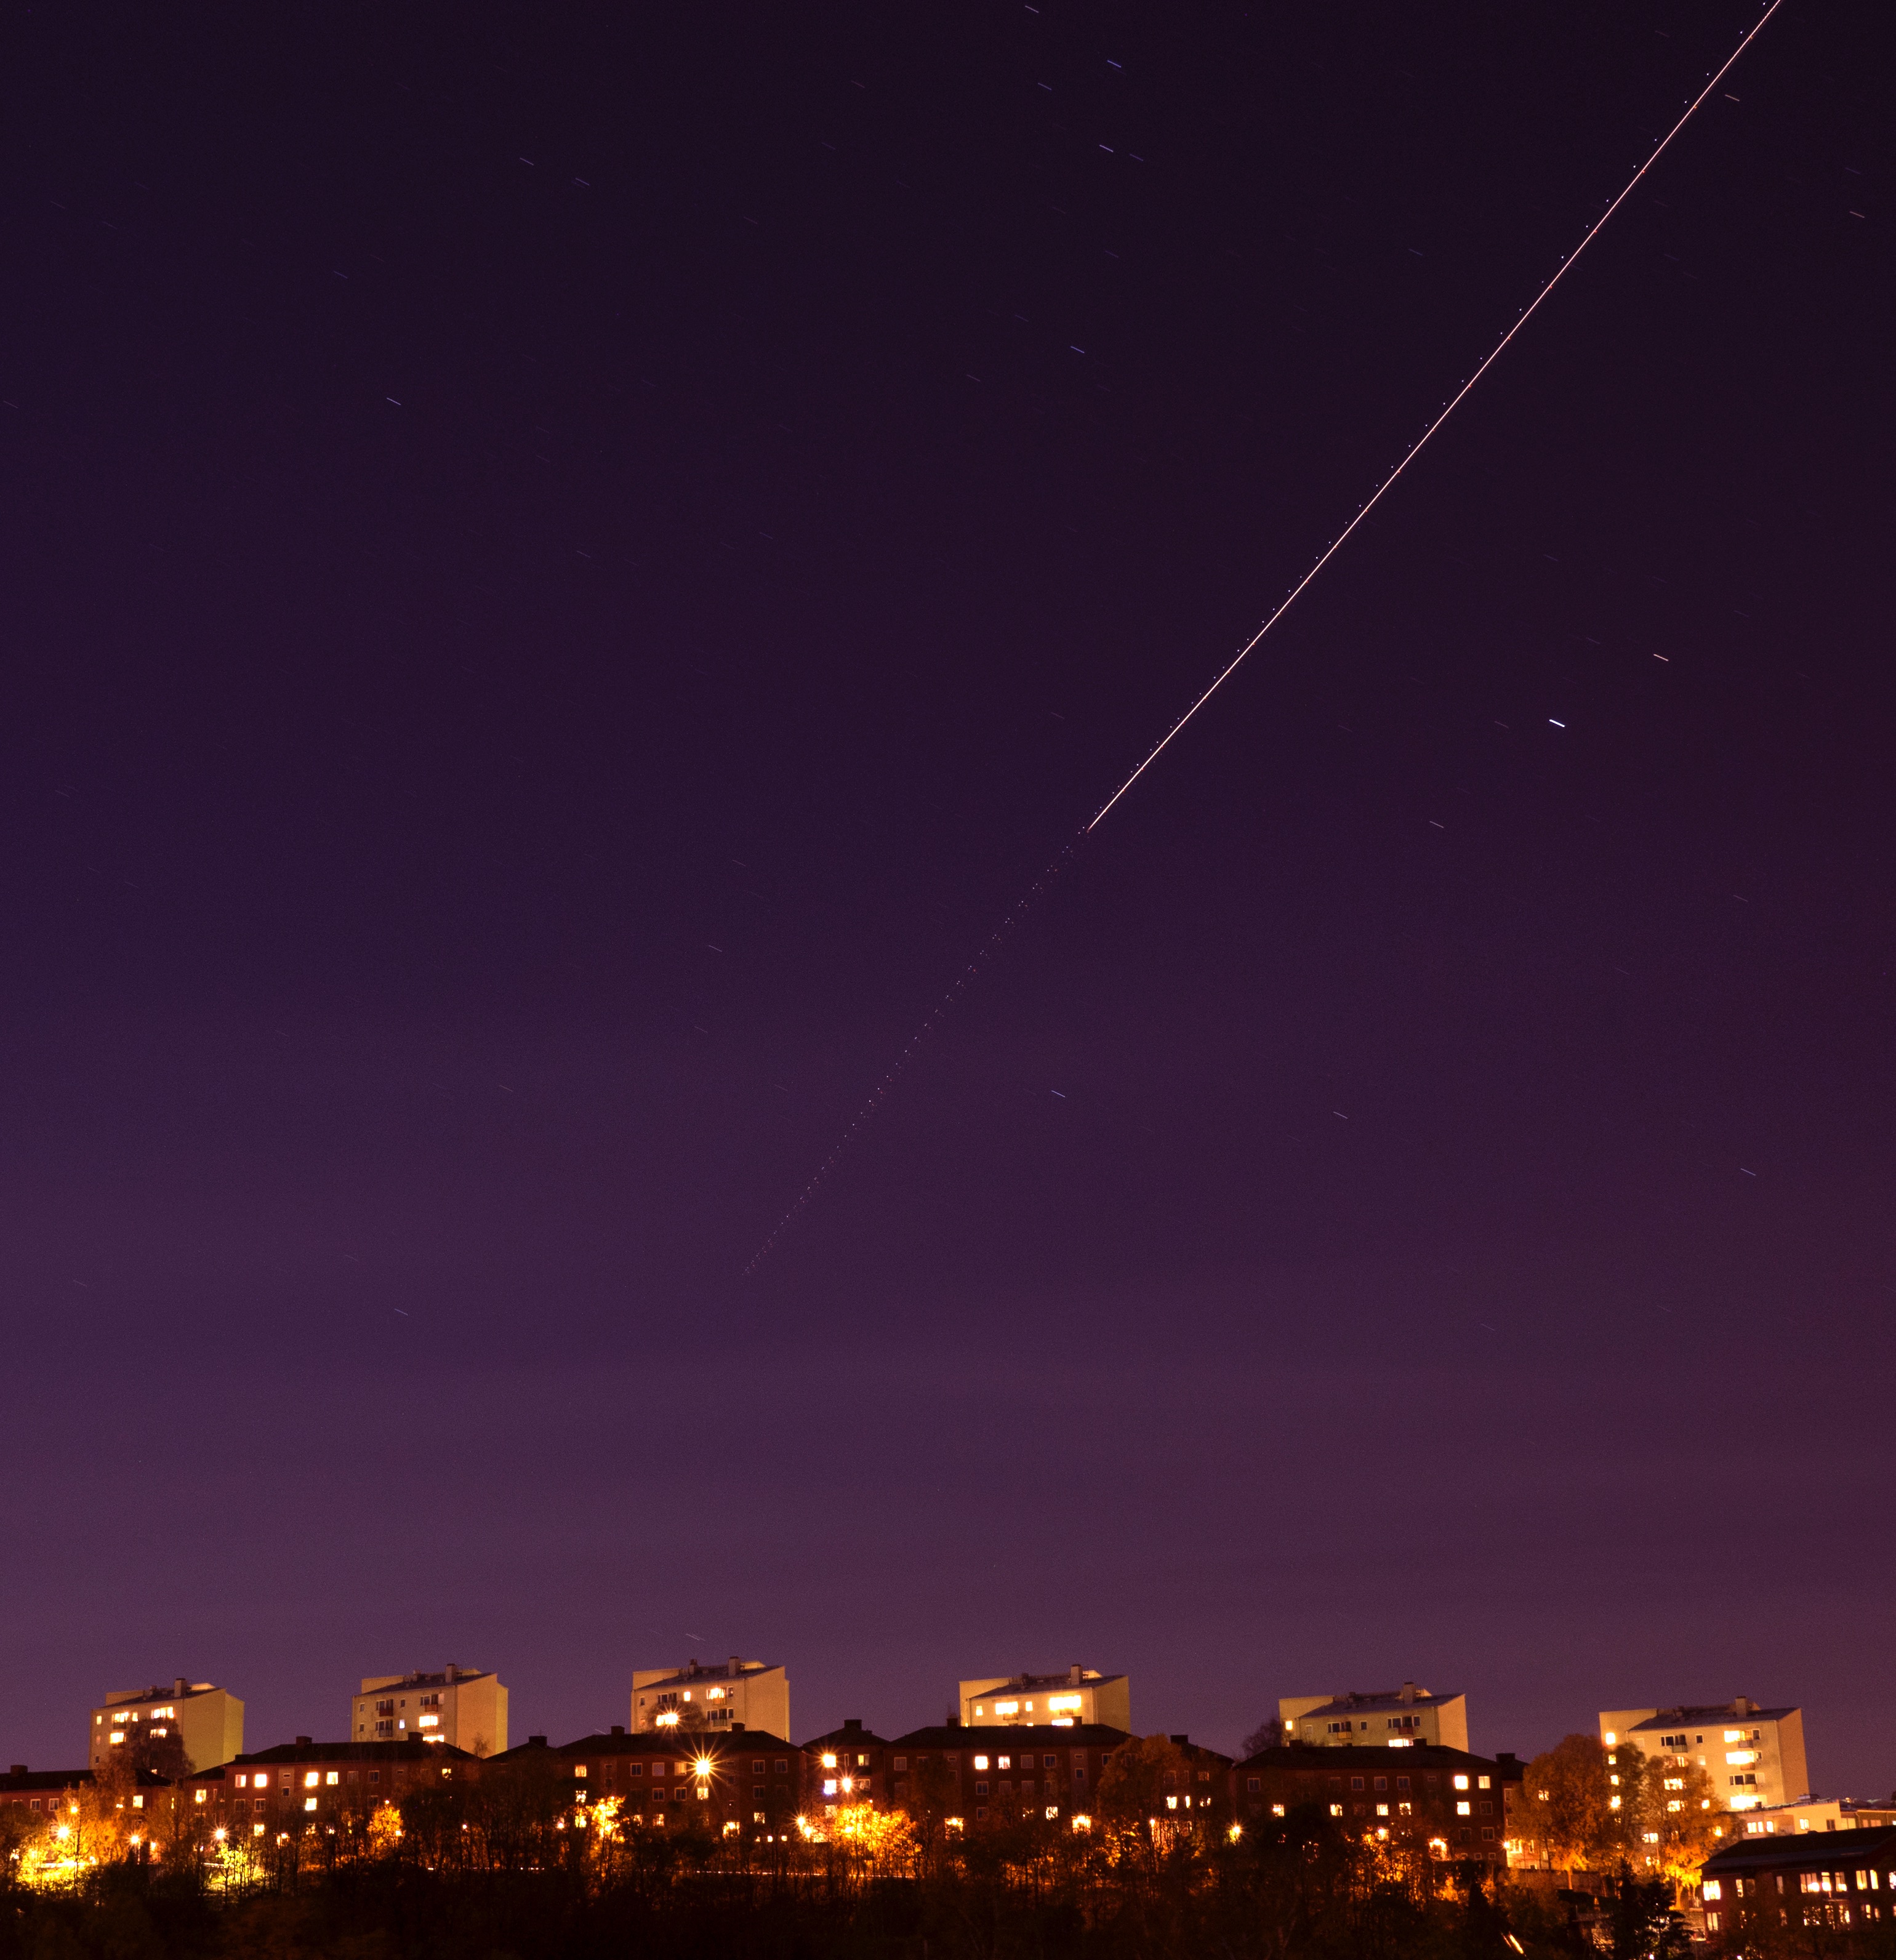
horizon, sky, night, atmosphere, dusk, astronomical object